Bremanger

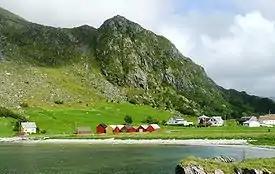
Grotlesanden

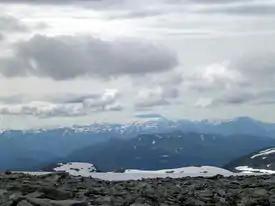
The mountain Blånibba. Seen from the glacier Myklebustbreen.

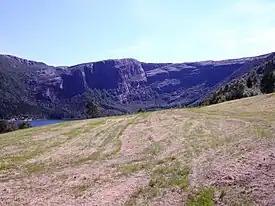
Vindspollen

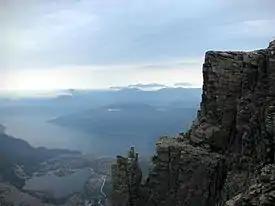
The high cliff on the west side of Gjegnen mountain. It is called "Galleriet". The cliff is from the west side of Gjegnen to Bjørndalsvatnet.

Bremanger is located along the south side of the Nordfjorden. Most of the municipality is on the mainland, but there are many islands that are also part of the municipality including Bremangerlandet, Rugsundøya, and Frøya, the three largest. These islands are separated from the mainland by the Frøysjøen strait.